East Hagbourne

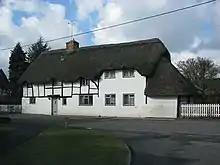
A thatched cottage in East Hagbourne

As well as the parish church, East Hagbourne has at least 45 listed buildings. The majority of East Hagbourne's listed buildings are individual houses and cottages, particularly on Main Road and Church Close, which are mid-17th century and are all Grade II listed. The Village Cross or Upper Cross, at the junction of Main Road and Church Close, is a 15th-century stone cross with an 18th-century sundiam, on a base of 5 deep stone steps. It is Grade II* listed.